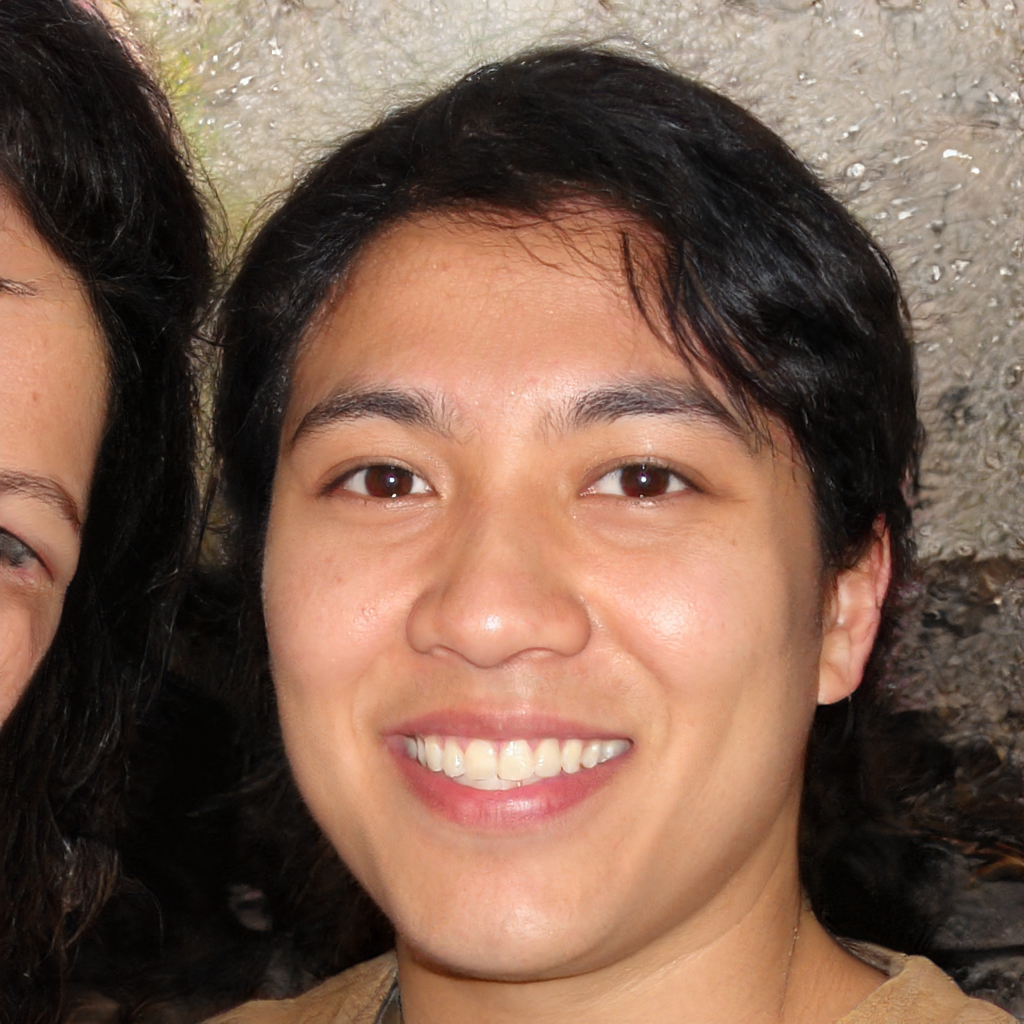
Gender: Female